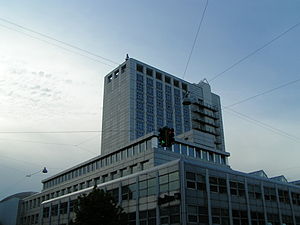
Falkoner Centret
Falkoner Centret
Falkoner Centret er en historisk ejendom med hotel og teater beliggende Falkoner Allé 7-9 på Frederiksberg. Den primære del af af centret genåbnede igen i sensommeren 2019 efter en gennemgribende renovering, nu som en del af hotelkæden Scandic under navnet Scandic Falkoner. Falkoner Centret ejes af ATP Ejendomme.